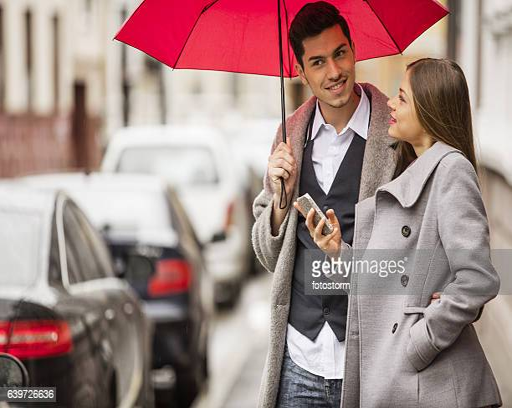
young couple standing on the street with mobile device